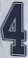
Number: 4